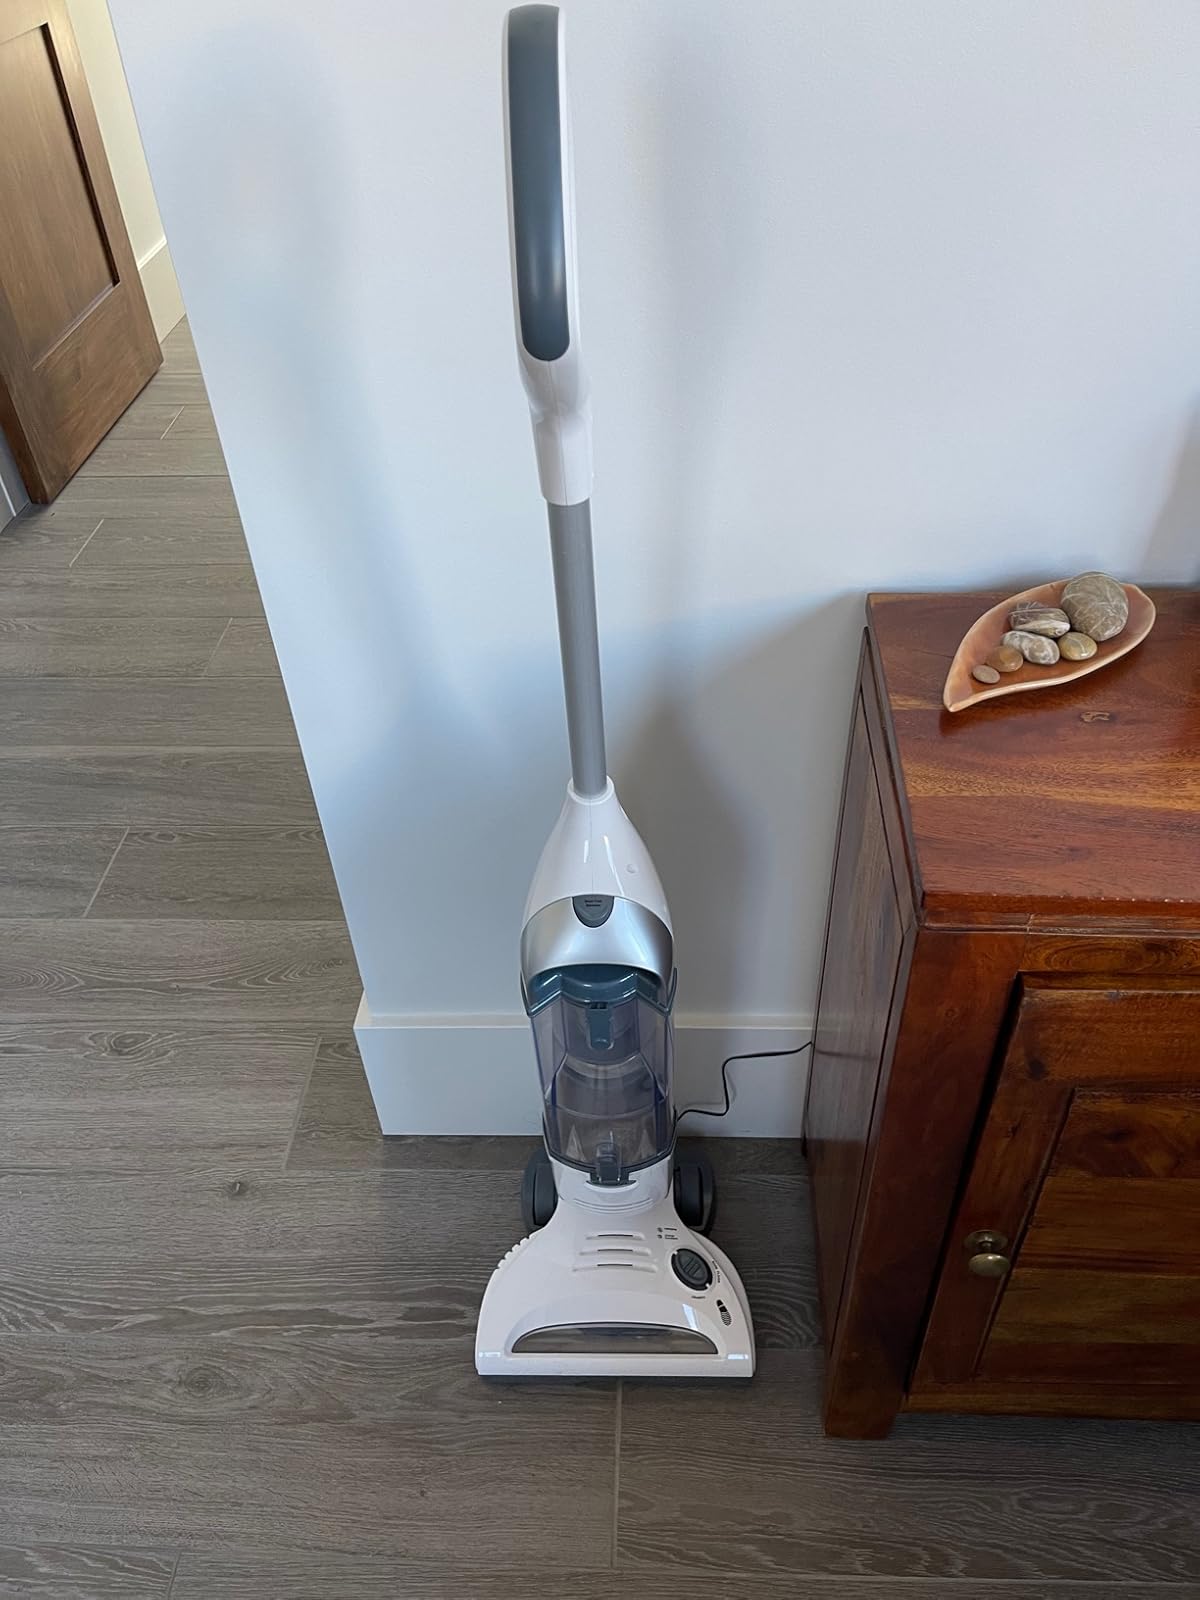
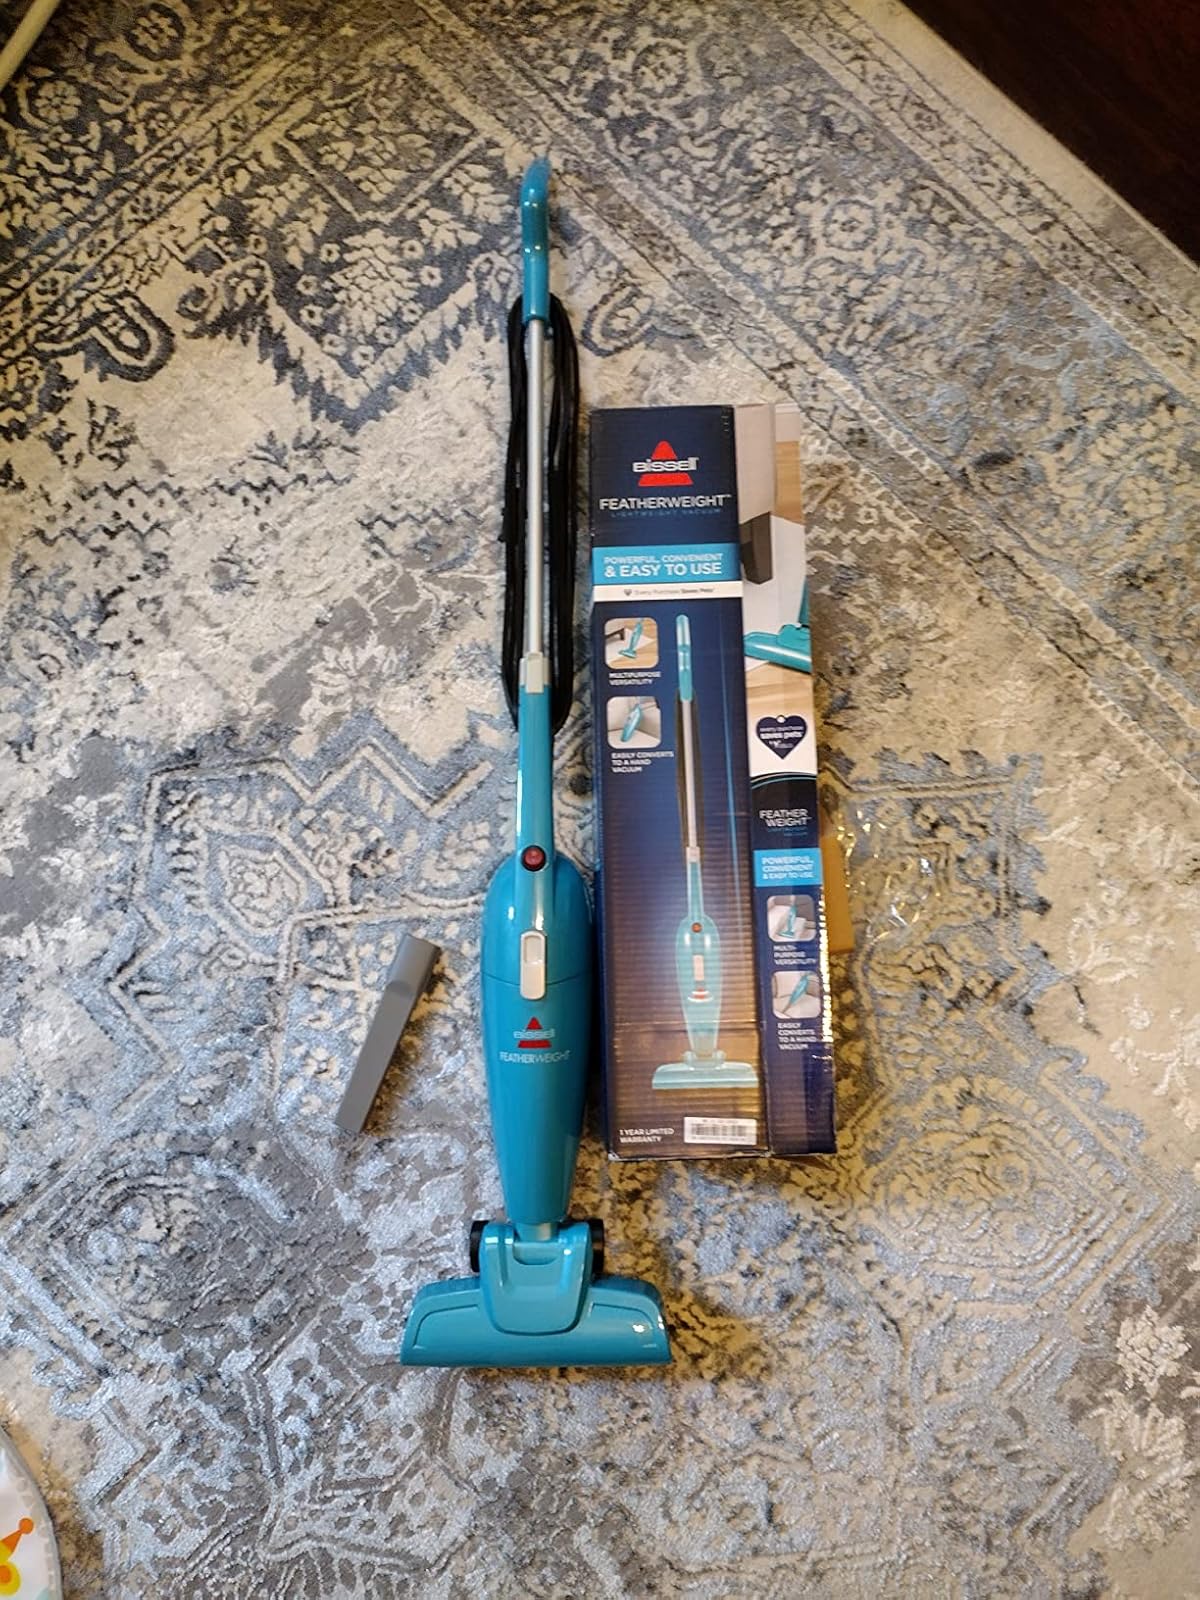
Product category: items_vacuum
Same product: no